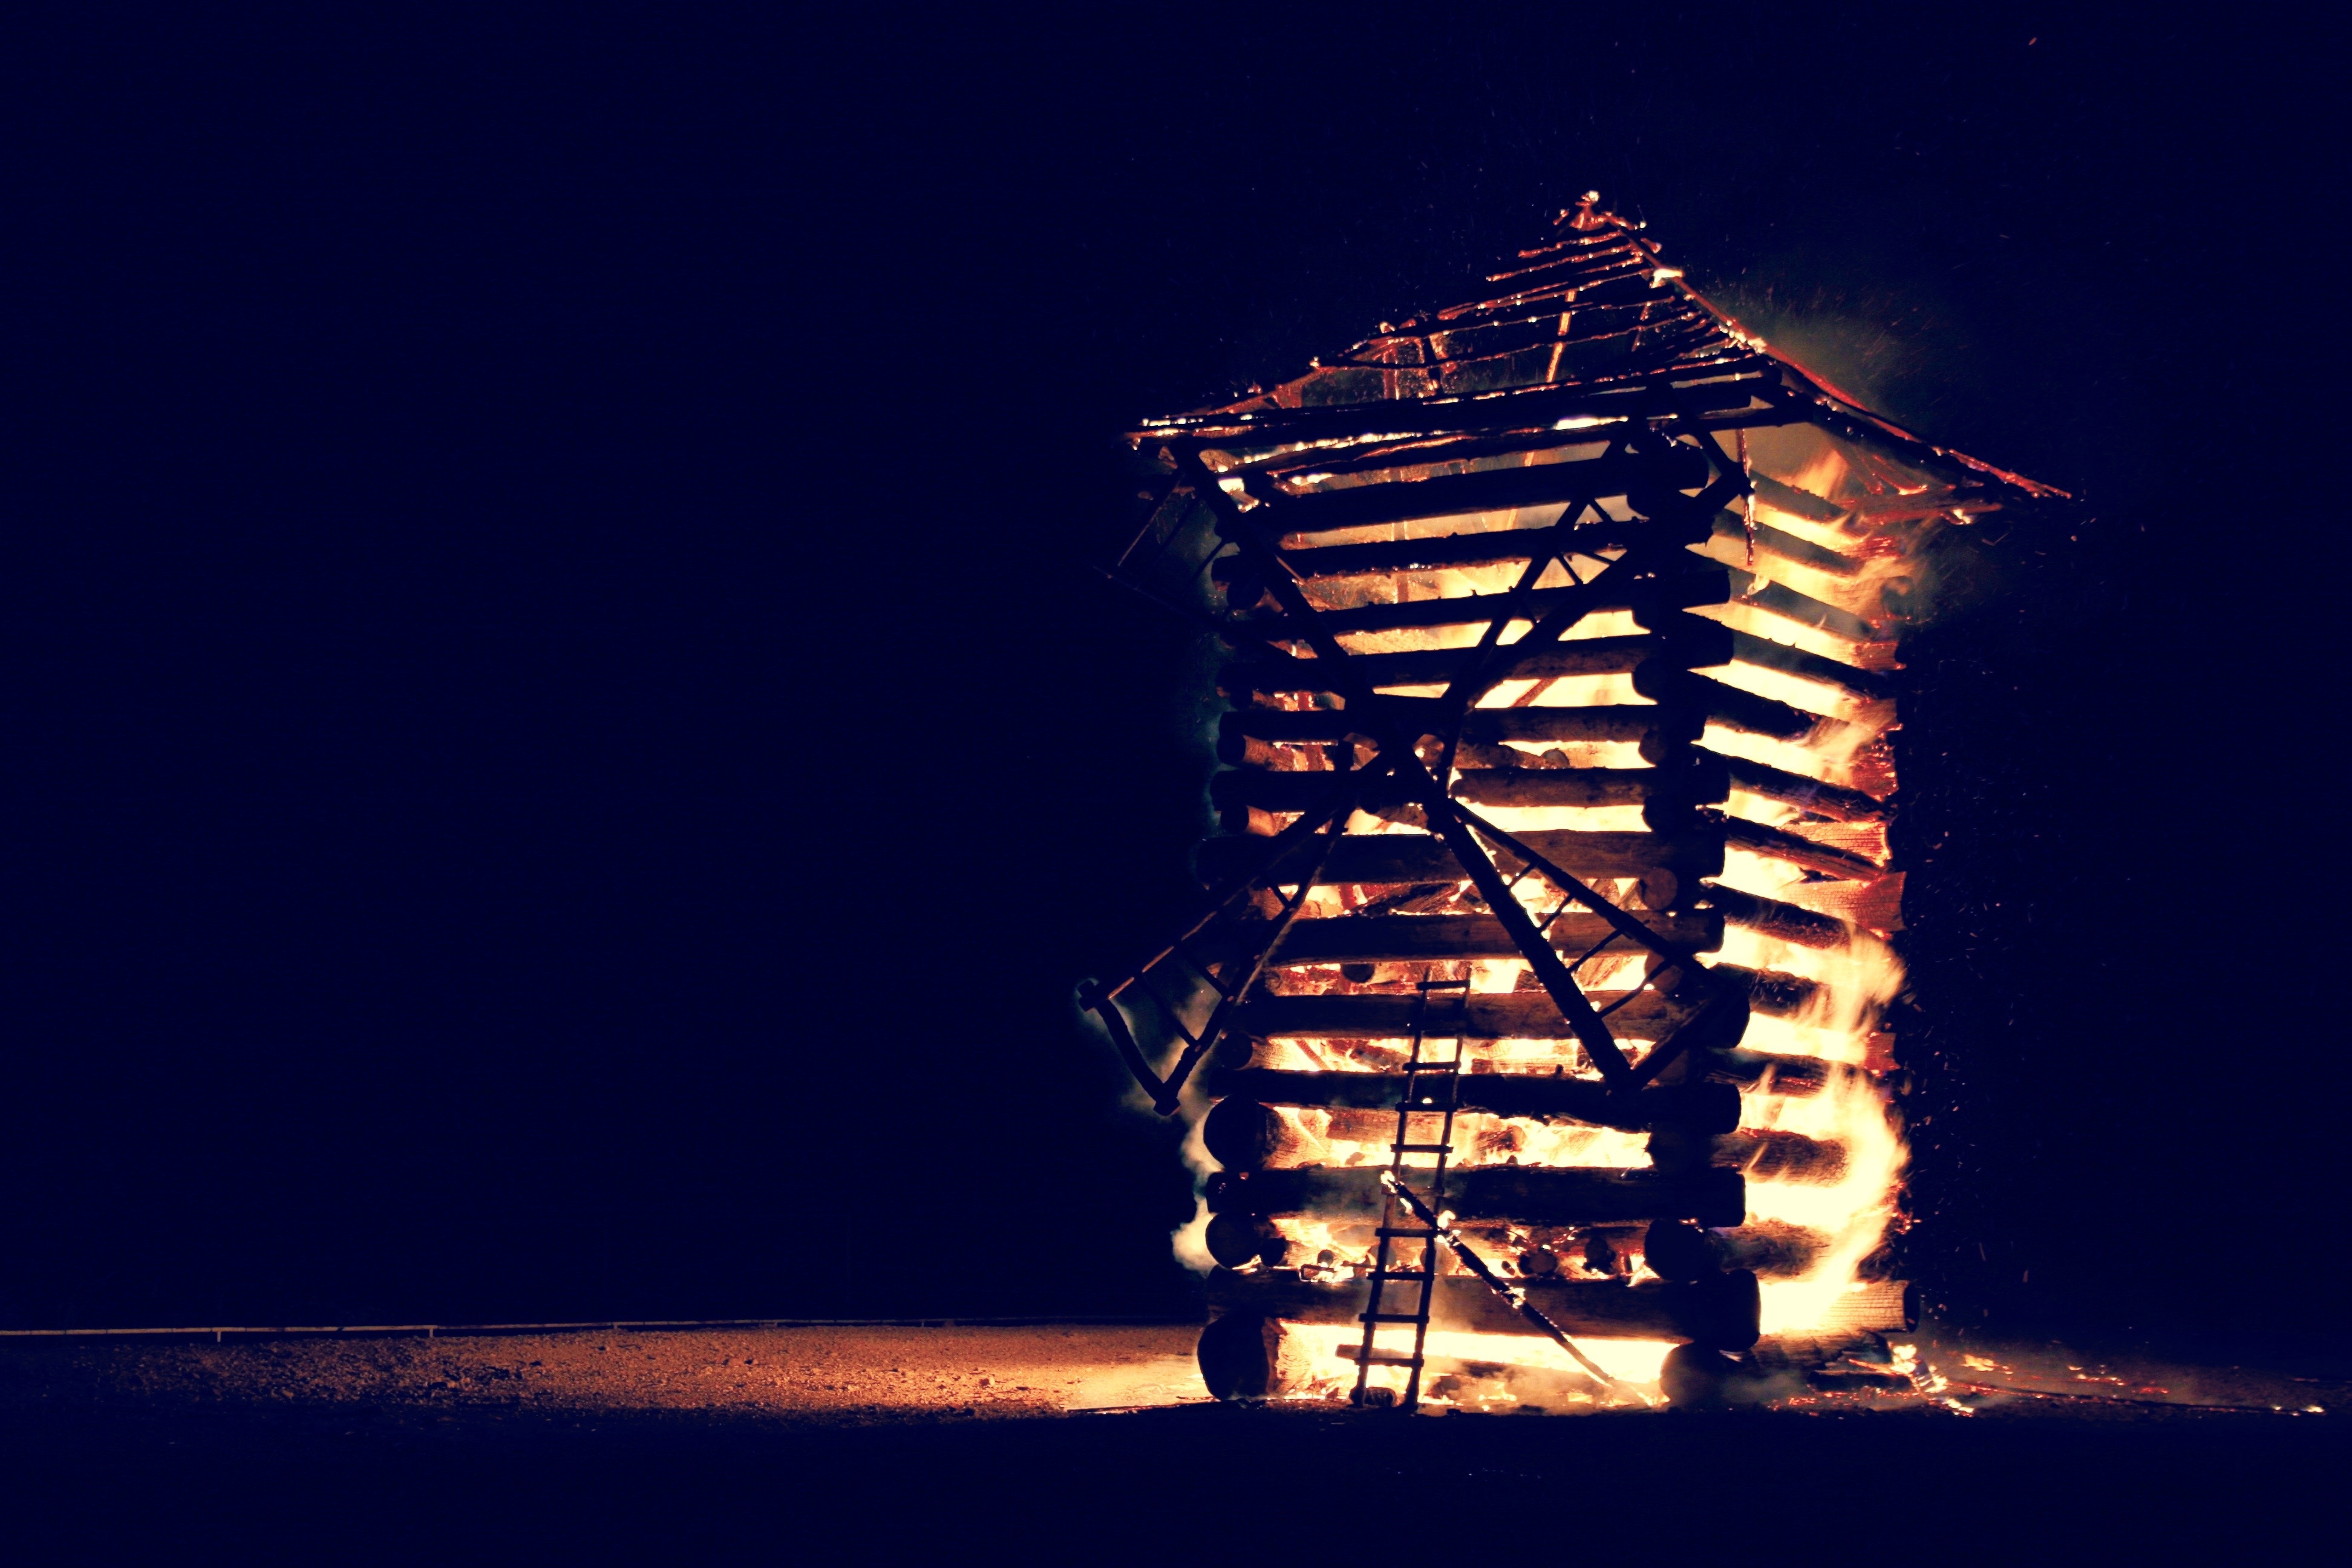
light, wood, night, windmill, dark, reflection, vehicle, tower, fire, landmark, darkness, flames